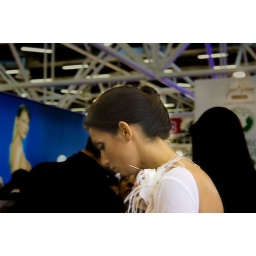
Girl in white dress